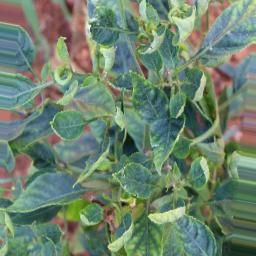
Label: mites_and_trips